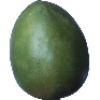
Label: Mango 1